United Nations Security Council Resolution 672

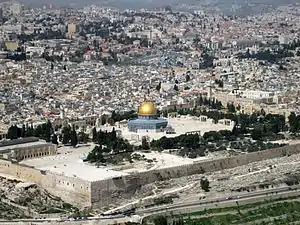
Temple Mount

United Nations Security Council resolution 672, adopted unanimously on 12 October 1990, after reaffirming resolutions 476 (1980), 478 (1980), the Council expressed alarm at the 1990 Temple Mount riots in Jerusalem on 8 October 1990, resulting in the death of over 20 Palestinians and the injury of more than 150 people, including Palestinian civilians and worshippers.